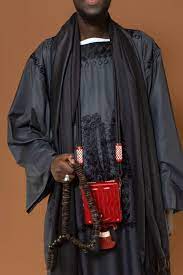
Waaw. Lii ab nataal la bob, benn góor bu sol ab baaylaat, daadi yor ag kurus, takk am maxtum, daadi jiital yére bu weex ci biir, takk ab jaaro.